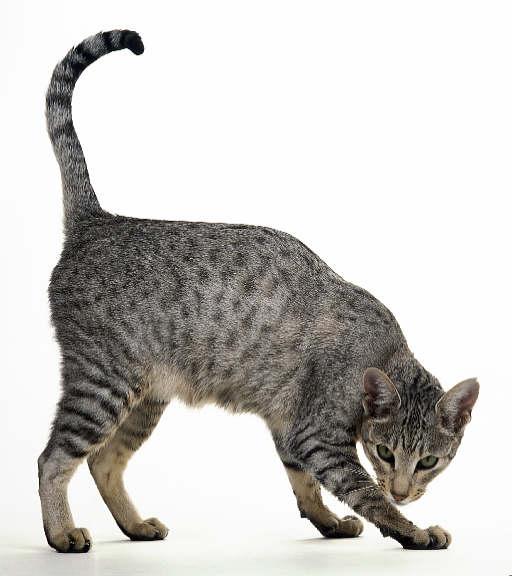
Breed: Egyptian Mau